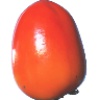
Label: Kaki 1